Government House (Ontario)

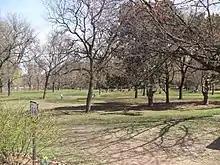
Chorley Park today

The only trace of Government House left is the bridge to the forecourt and some depressions in the earth that outline the rough footprint of its foundations. The once formal gardens have long gone fallow and, today, Chorley Park is a naturalized parkland.